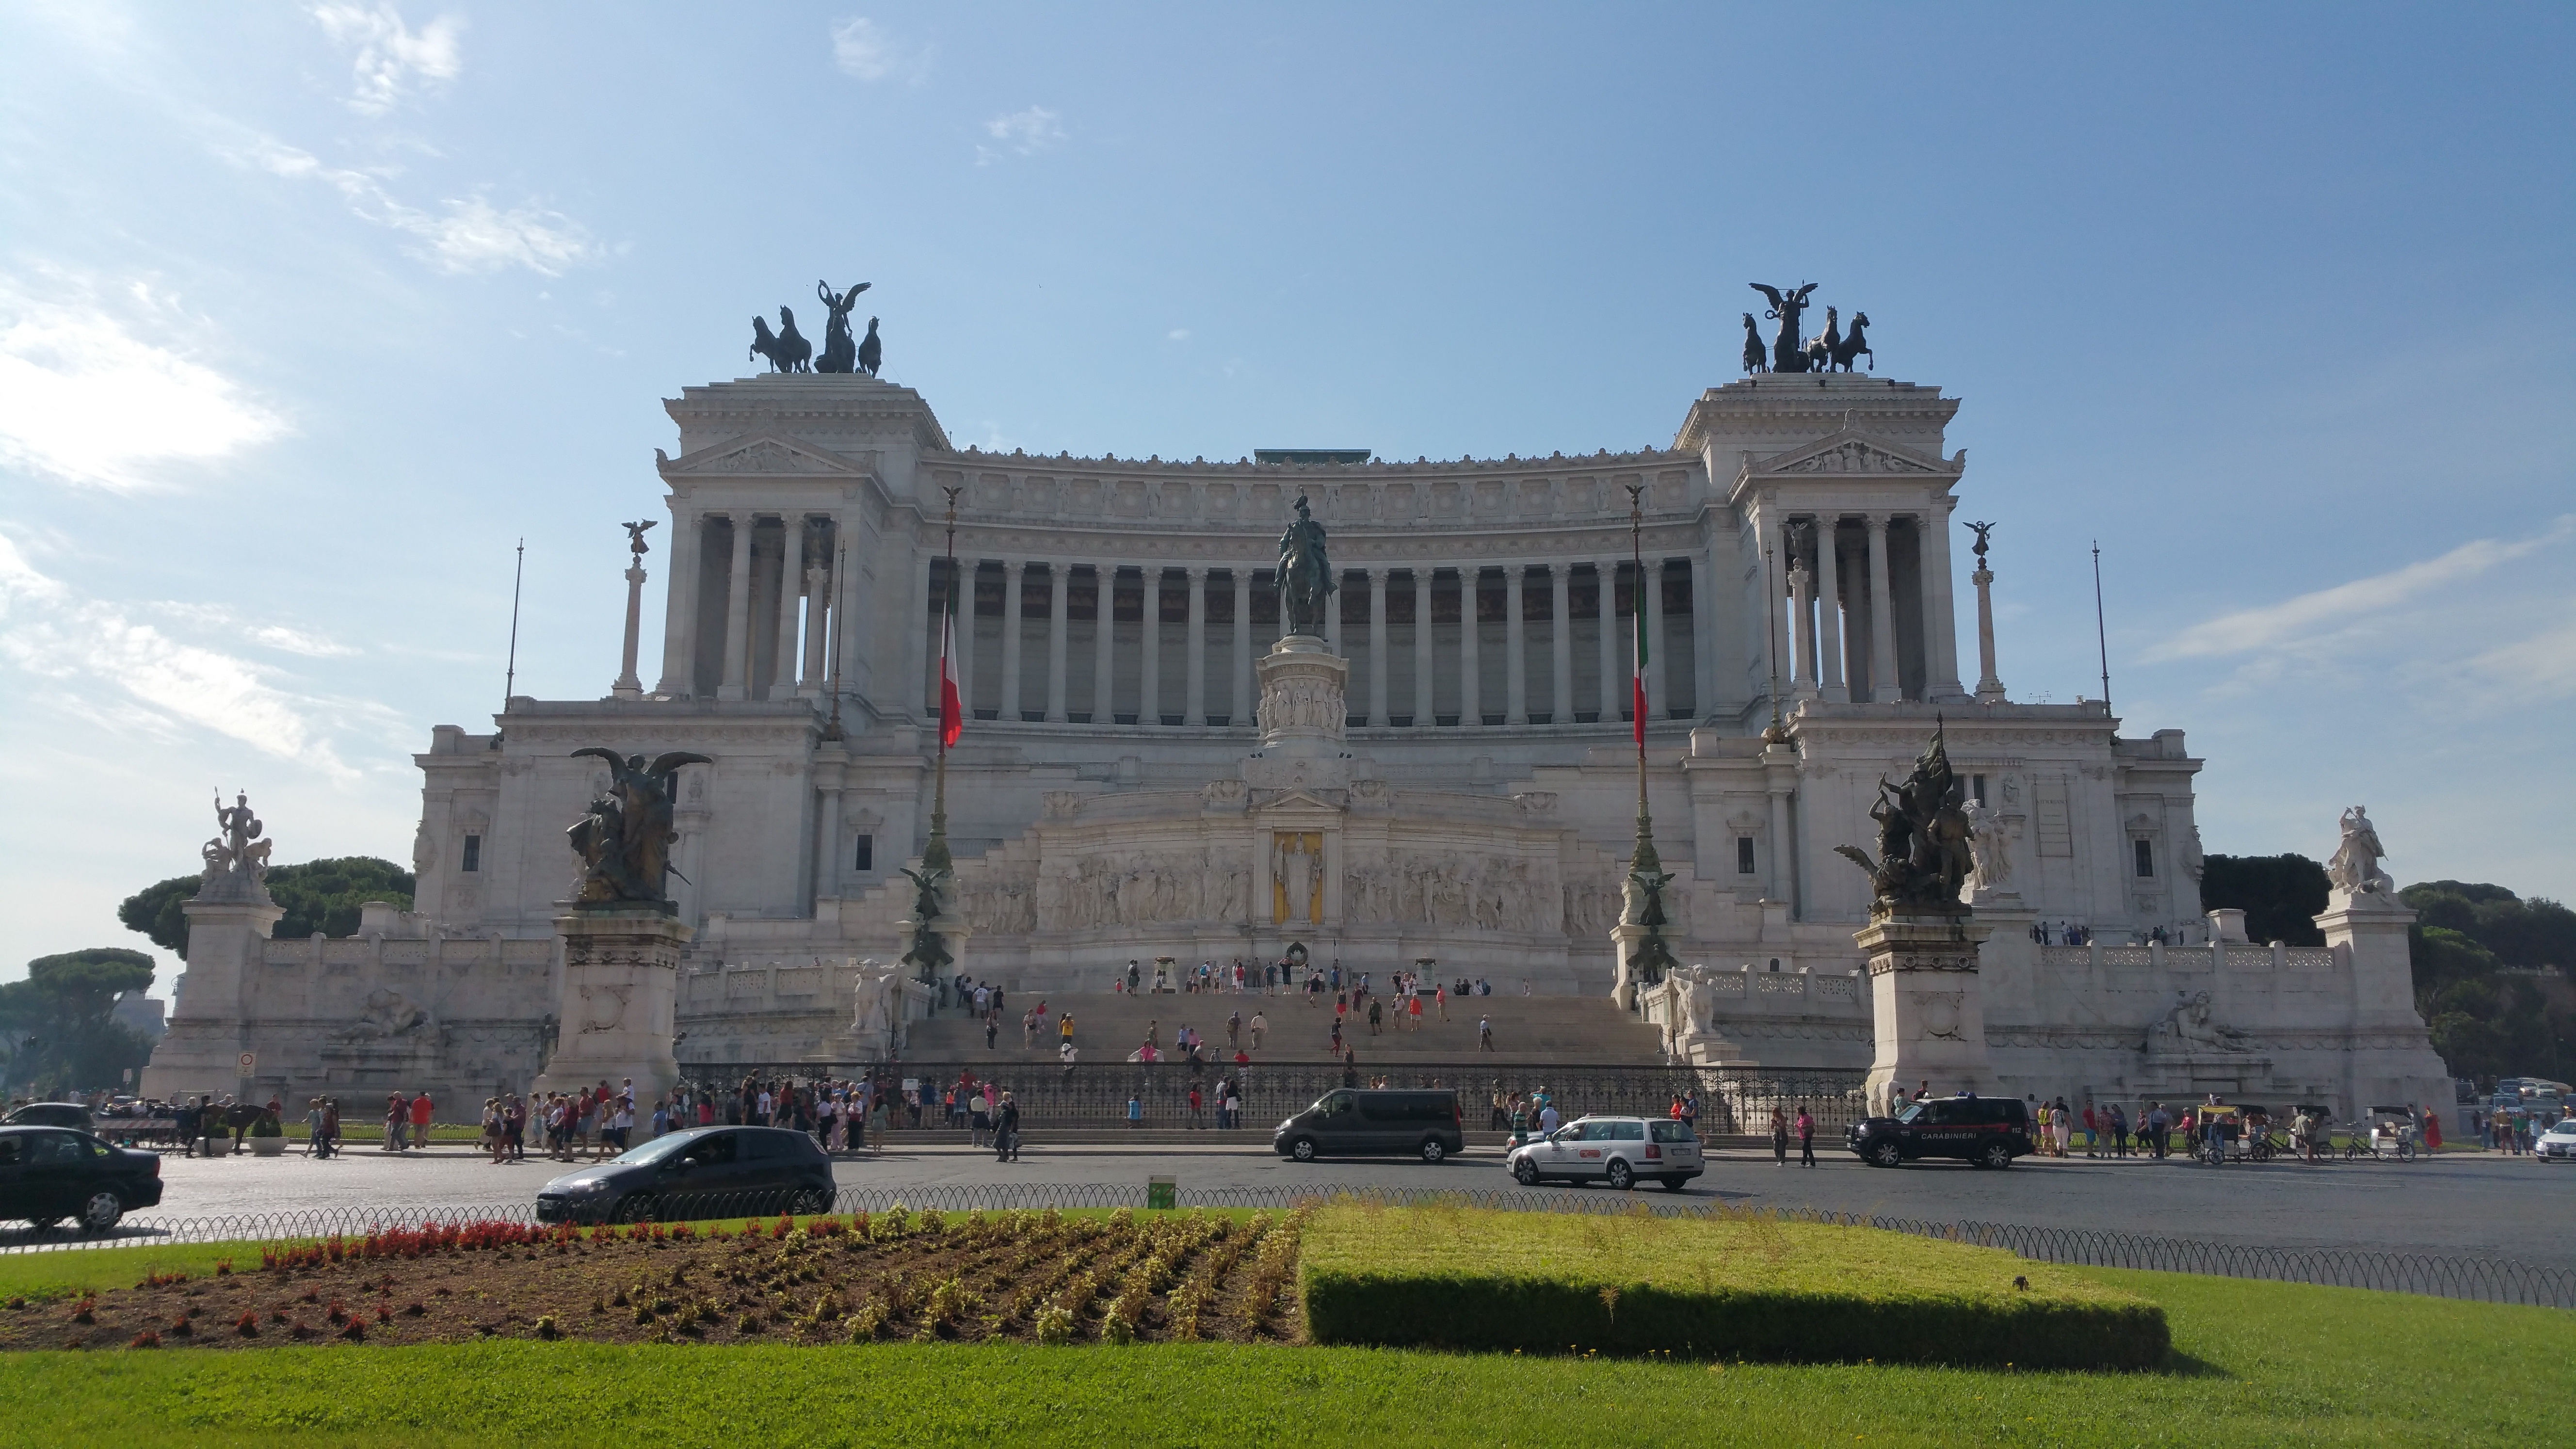
building, chateau, palace, monument, landmark, italy, tourism, rome, altar, town square, estate, vittorio, tours, victor, historic site, ancient history, emmanuel, altar of the fatherland, fatherland, vittoriano